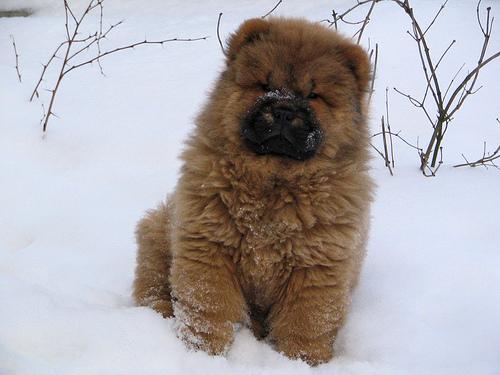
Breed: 329-n000119-chow